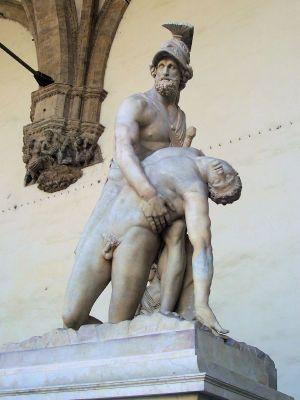
Groupe Pasquino, représentant peut-être Ménélas portant le corps de Patrocle. Marbre, copie romaine d'époque flavienne d'après un original hellenistique du IIIe siècle av. J.-C., avec des restaurations modernes. Provenance
La Mise au tombeau est un tableau de Caravage peint entre 1602 et 1604 et conservé aux Musées du Vatican à Rome. C'est l'un des tableaux les plus fameux du peintre lombard, qu'il exécute au cours de son séjour romain et qui lui vaut une critique unanimement positive dès sa création : de nombreux artistes importants en effectuent d'ailleurs des copies au fil des siècles, de Rubens jusqu'à Paul Cézanne.
Ménélas est un personnage de la mythologie grecque, roi de Sparte, fils d'Atrée et d'Érope. Mari d'Hélène et frère d'Agamemnon, il est l'un des héros achéens de la guerre de Troie.